Times Atlas of the World

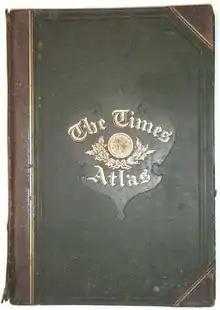
First (1895) edition

The Times Atlas of the World, rebranded The Times Atlas of the World: Comprehensive Edition in its 11th edition and The Times Comprehensive Atlas of the World from its 12th edition, is a world atlas currently published by HarperCollins Publisher L.L.C. Its most recent edition, the sixteenth, was published on October 12th, 2023.